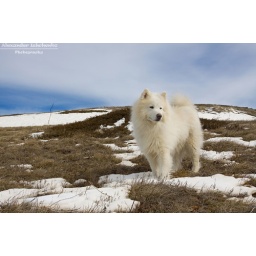
Samoyed dog in mountains above the blue sky with cloudes.